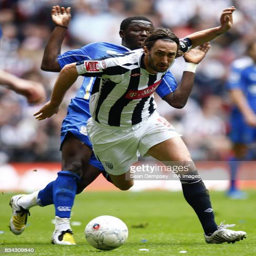
football player and battle for the ball